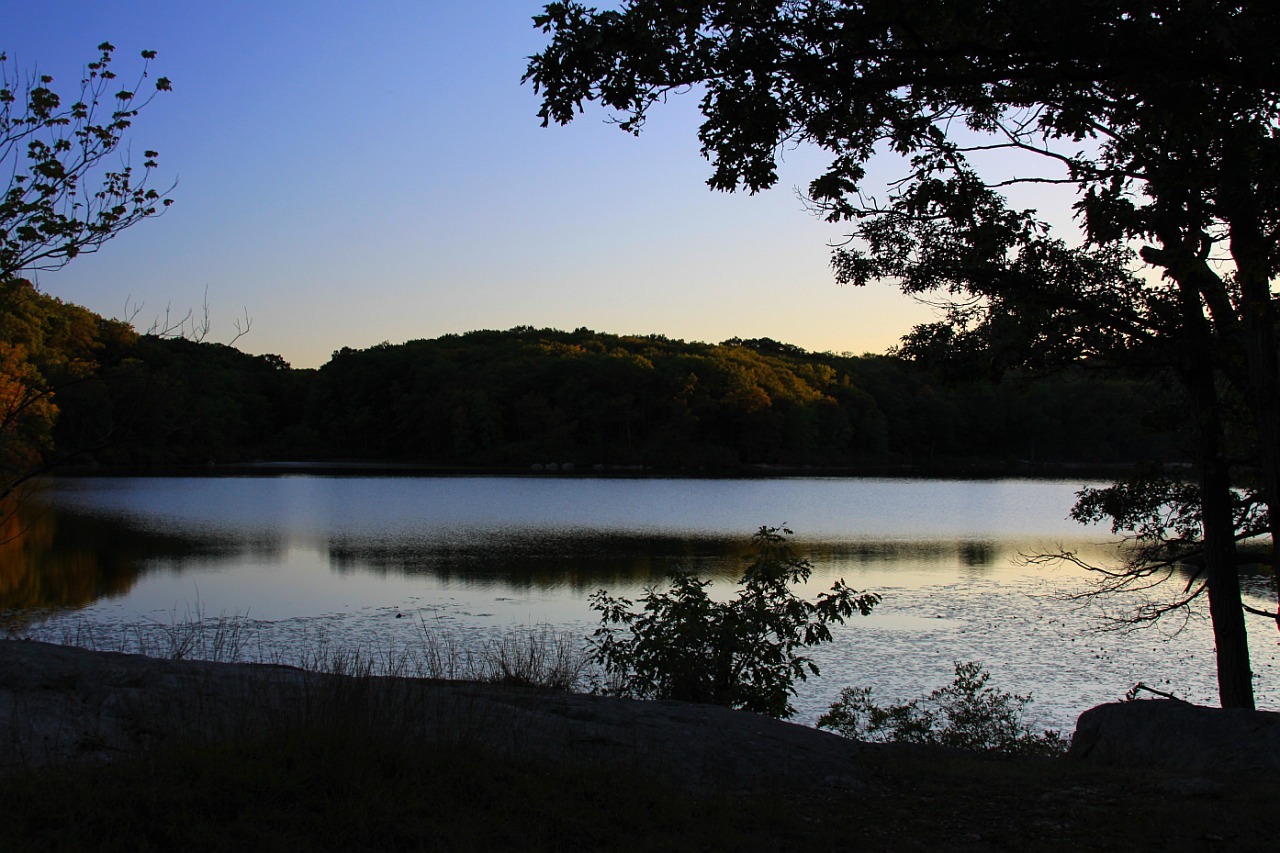
landscape, tree, water, nature, forest, wilderness, mountain, cloud, sunset, morning, lake, river, dusk, pond, evening, reflection, autumn, park, reservoir, body of water, surface, woods, new, york, loch, atmospheric phenomenon, woody plant